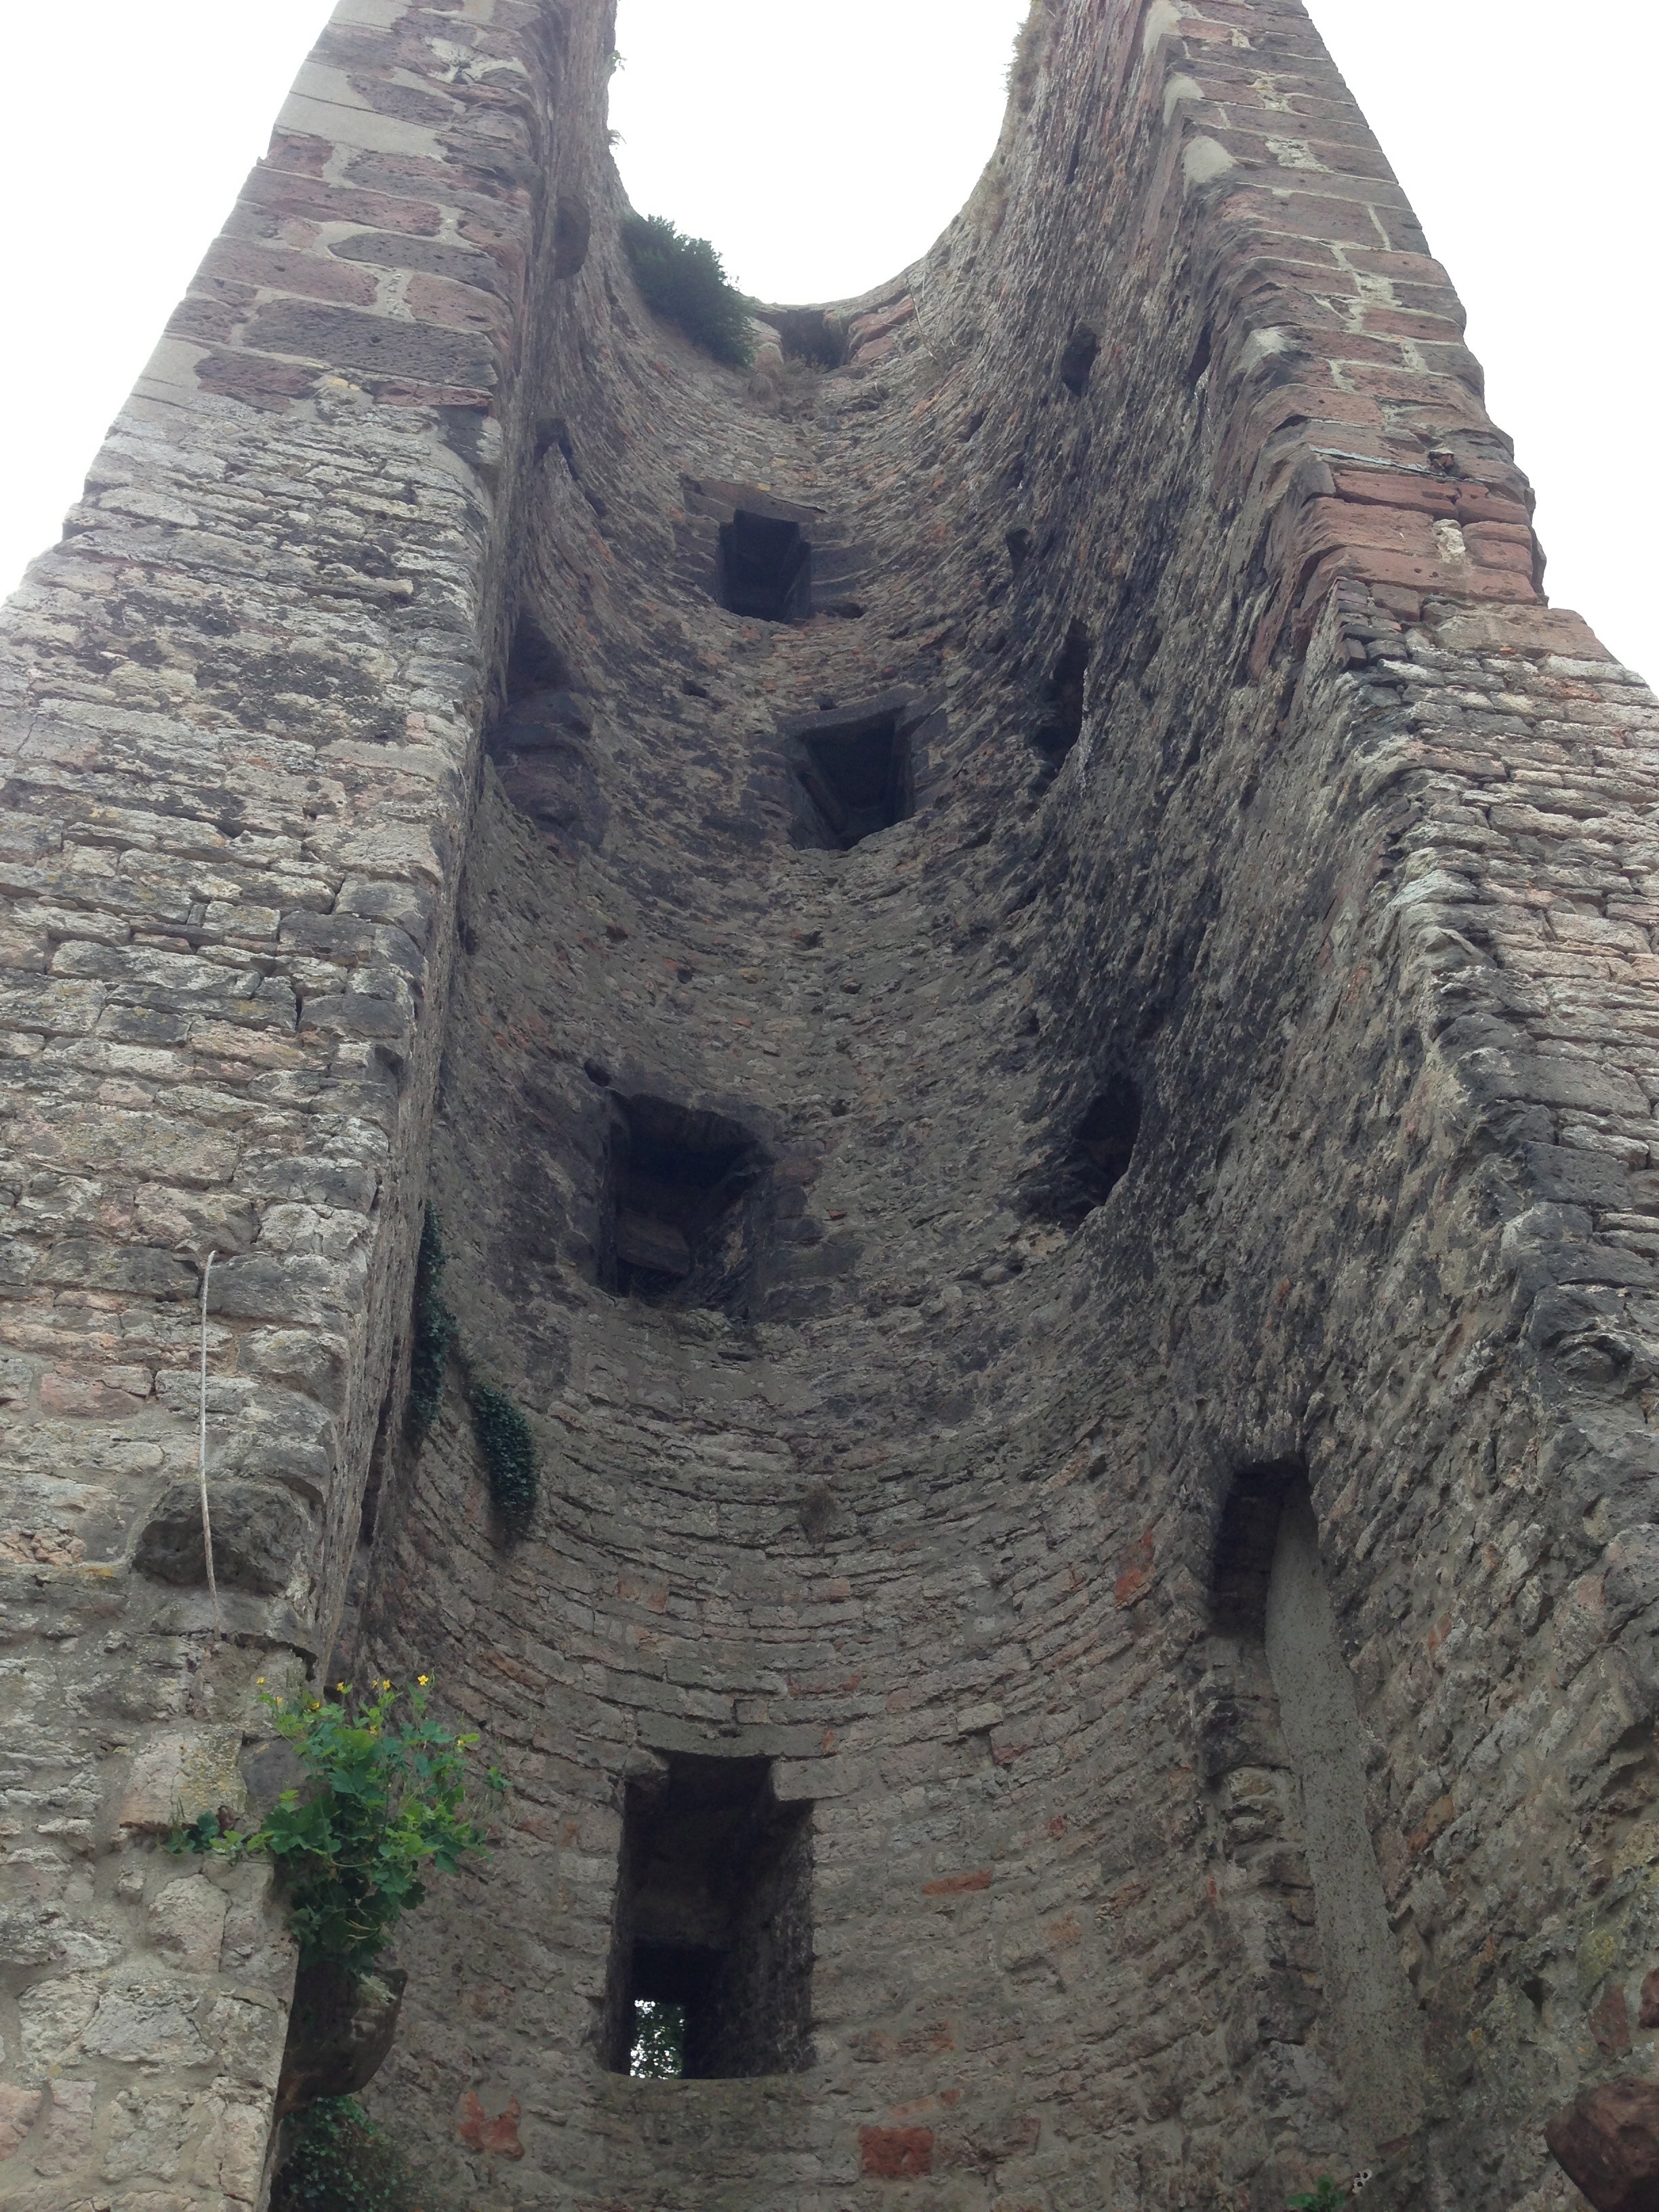
rock, architecture, building, old, monument, tower, landmark, facade, places of interest, old town, temple, ruins, history, tourist attraction, historically, middle ages, monolith, stele, archaeological site, historic site, ancient history